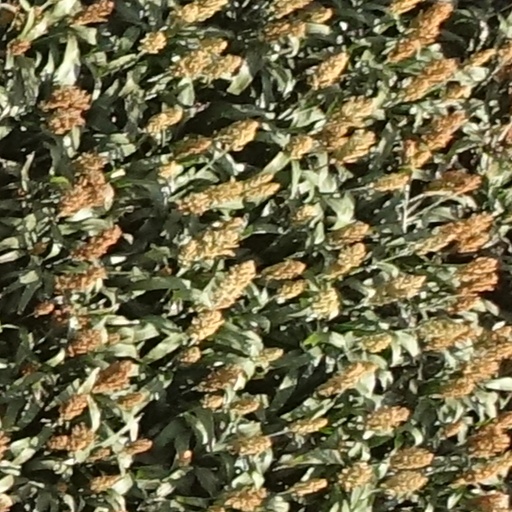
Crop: sorghum